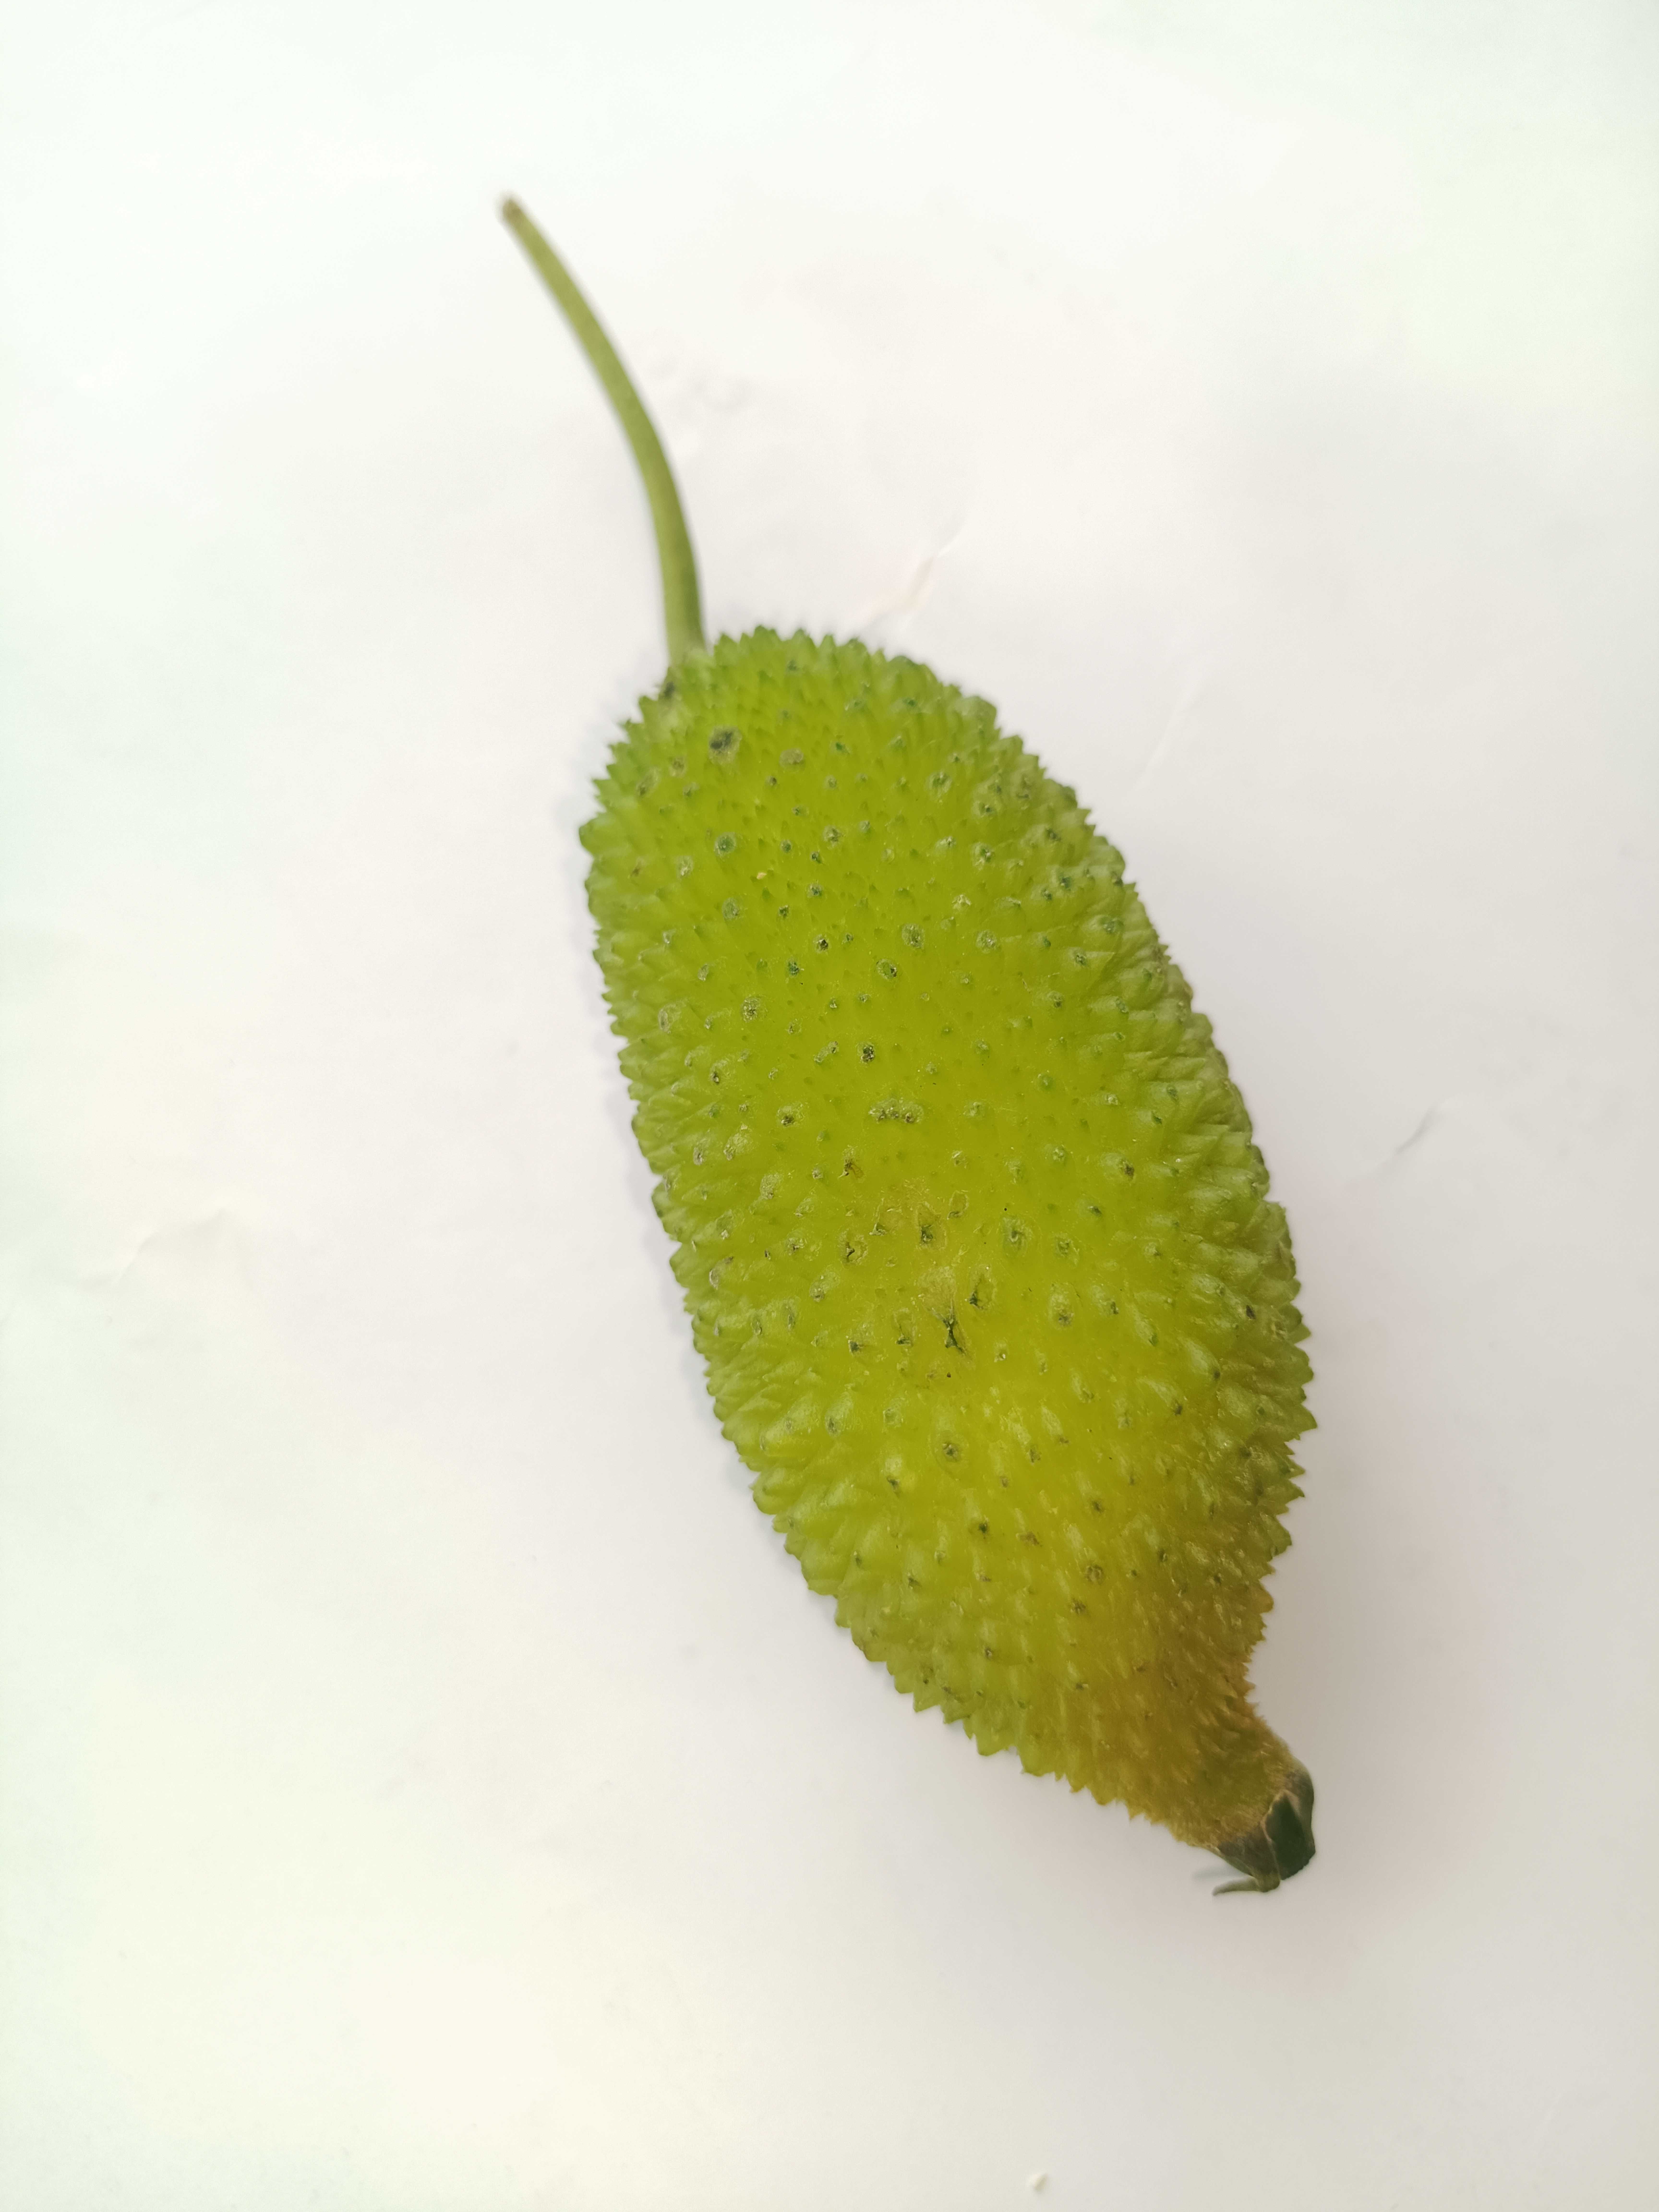
Label: Momordica dioica